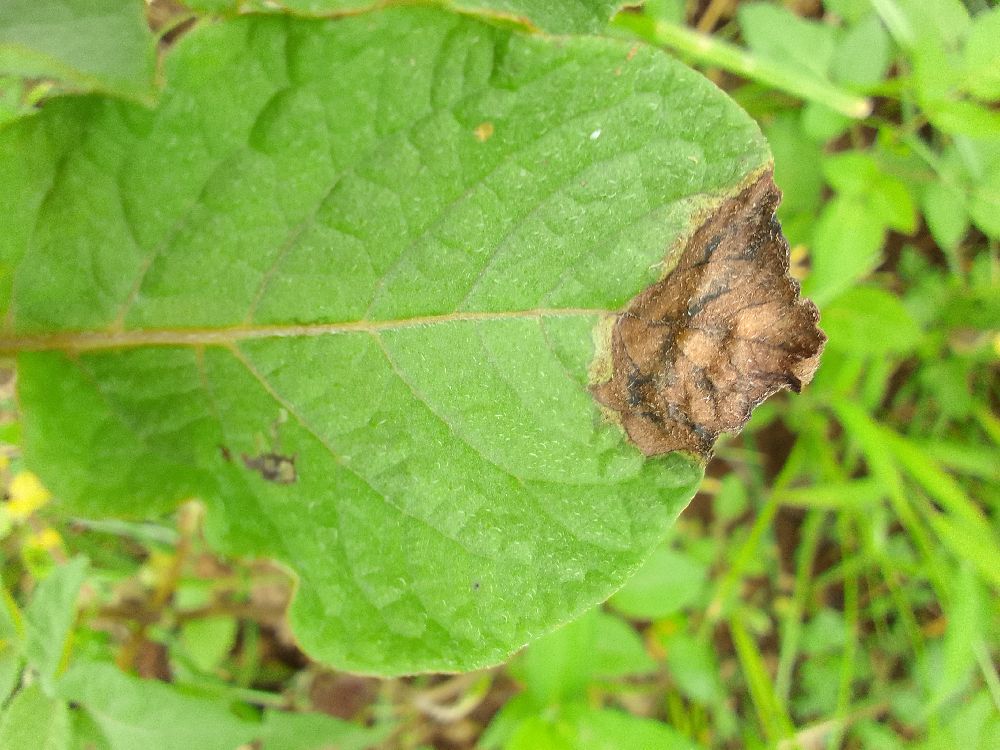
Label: Late blight